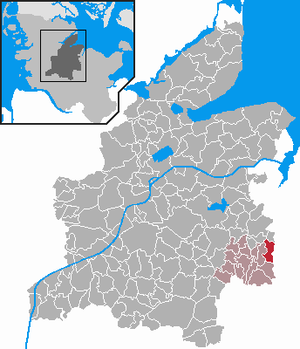
Bissee
Kort
Bissee er en kommune og en by i det nordlige Tyskland, beliggende i den sydøstlige del af Amt Bordesholm under Kreis Rendsborg-Egernførde. Kreis Rendsborg-Egernførde ligger i den centrale del af delstaten Slesvig-Holsten.